Knabrostræde 19

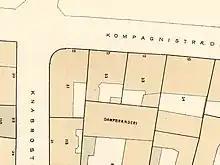
Knabrostræde 19 seen on a detail from Berggreen's cadastral map of Snaren's Quarter, 1884.

At the time of the 1860 census, No. 51 was home to 39 residents in six households. Ole Christiansen, a greengrocer, resided in the basement with his wife Marie Christiansen, their five children (aged two to 11) and one maid. Wilhelm Ausberg Heé, a master shoemaker, resided on the first floor with his wife Jacobine Wilhelmine Heé and their three children (aged three to 12). Peter Gustav Wilhelm Nyman, a helmsman, resided in one of two dwellings on the second floor with his wife Marie Sophie Katrine and their five children (aged five to 16). Hanne Bagger, a 58-year-old unmarried woman resided in the other second floor dwelling with the cooper Peter Andreas Holm, the cooper's wife Ida Magrete Holm and their three children (aged 16 to 19). Marie Lyngby and her 24-year-old son Carl August Lyngby shared one of two dwellings on the third floor with the office clerk Moses Philipsen and his wife Jette Philipsen. Jensine Jensen, Marie Holst and Hansine Paulin Mullerthree unmarried women occupied with needleworkresided in the other dwelling on the third floor.